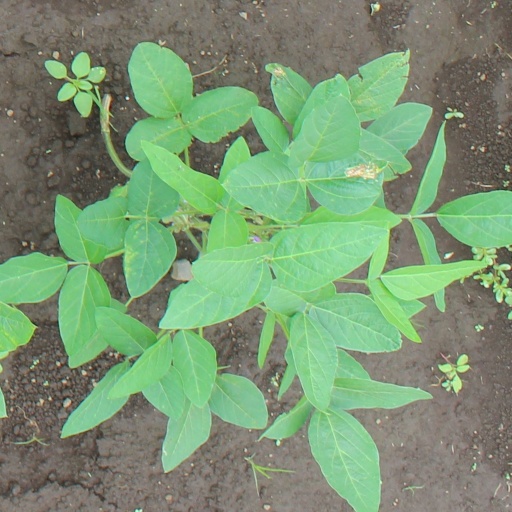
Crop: soybean